William G. Kline

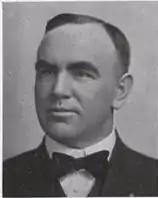
Kline from 1919 "Cornhusker"

William Gordon Kline (June 21, 1882 – after 1942) was an American college football, baseball and basketball coach. At different times, Kline served as the head coach of the Nebraska Cornhuskers baseball, basketball and football teams, as well as the Florida Gators baseball, basketball and football teams.